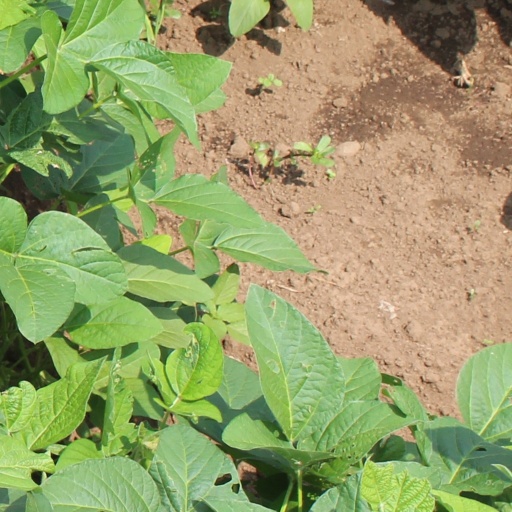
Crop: soybean